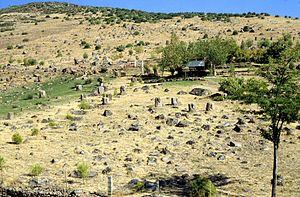
La carrière de Yesemek et son atelier de sculpture constituent un site archéologique situé dans la province de Gaziantep en Turquie. Sa destination actuelle est d'être un musée en plein air dont les visiteurs peuvent admirer les ruines. La carrière était utilisée à l'époque des Hittites et s'étend sur une zone 0,1 km².